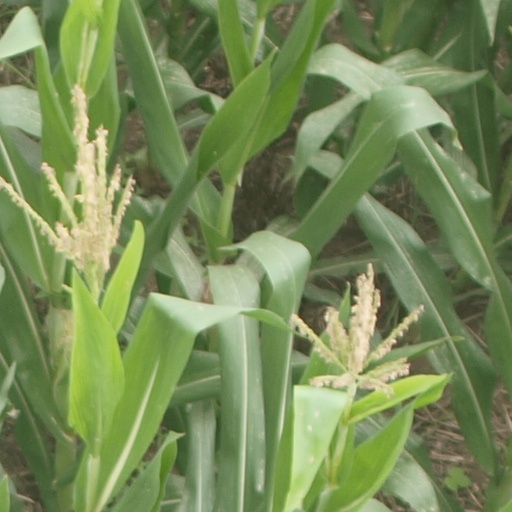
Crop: maize; corn